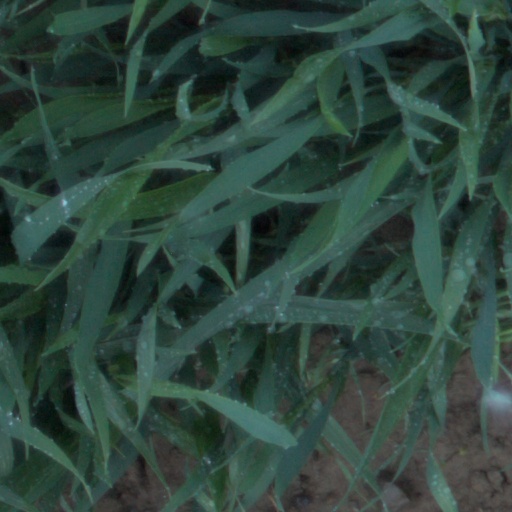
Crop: wheat